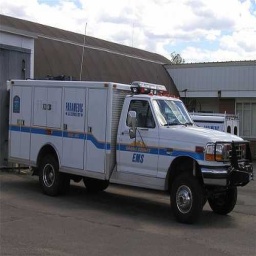
Label: ambulance